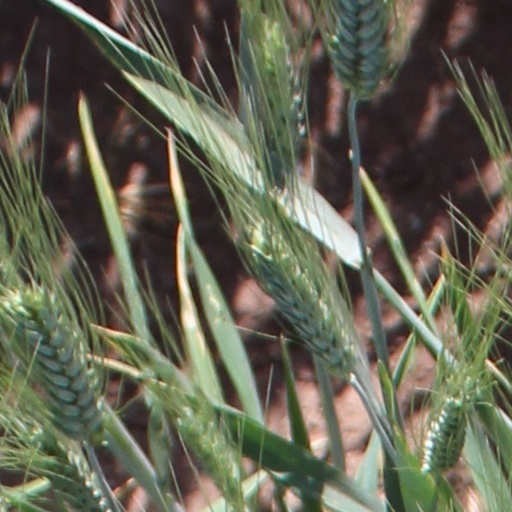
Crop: wheat